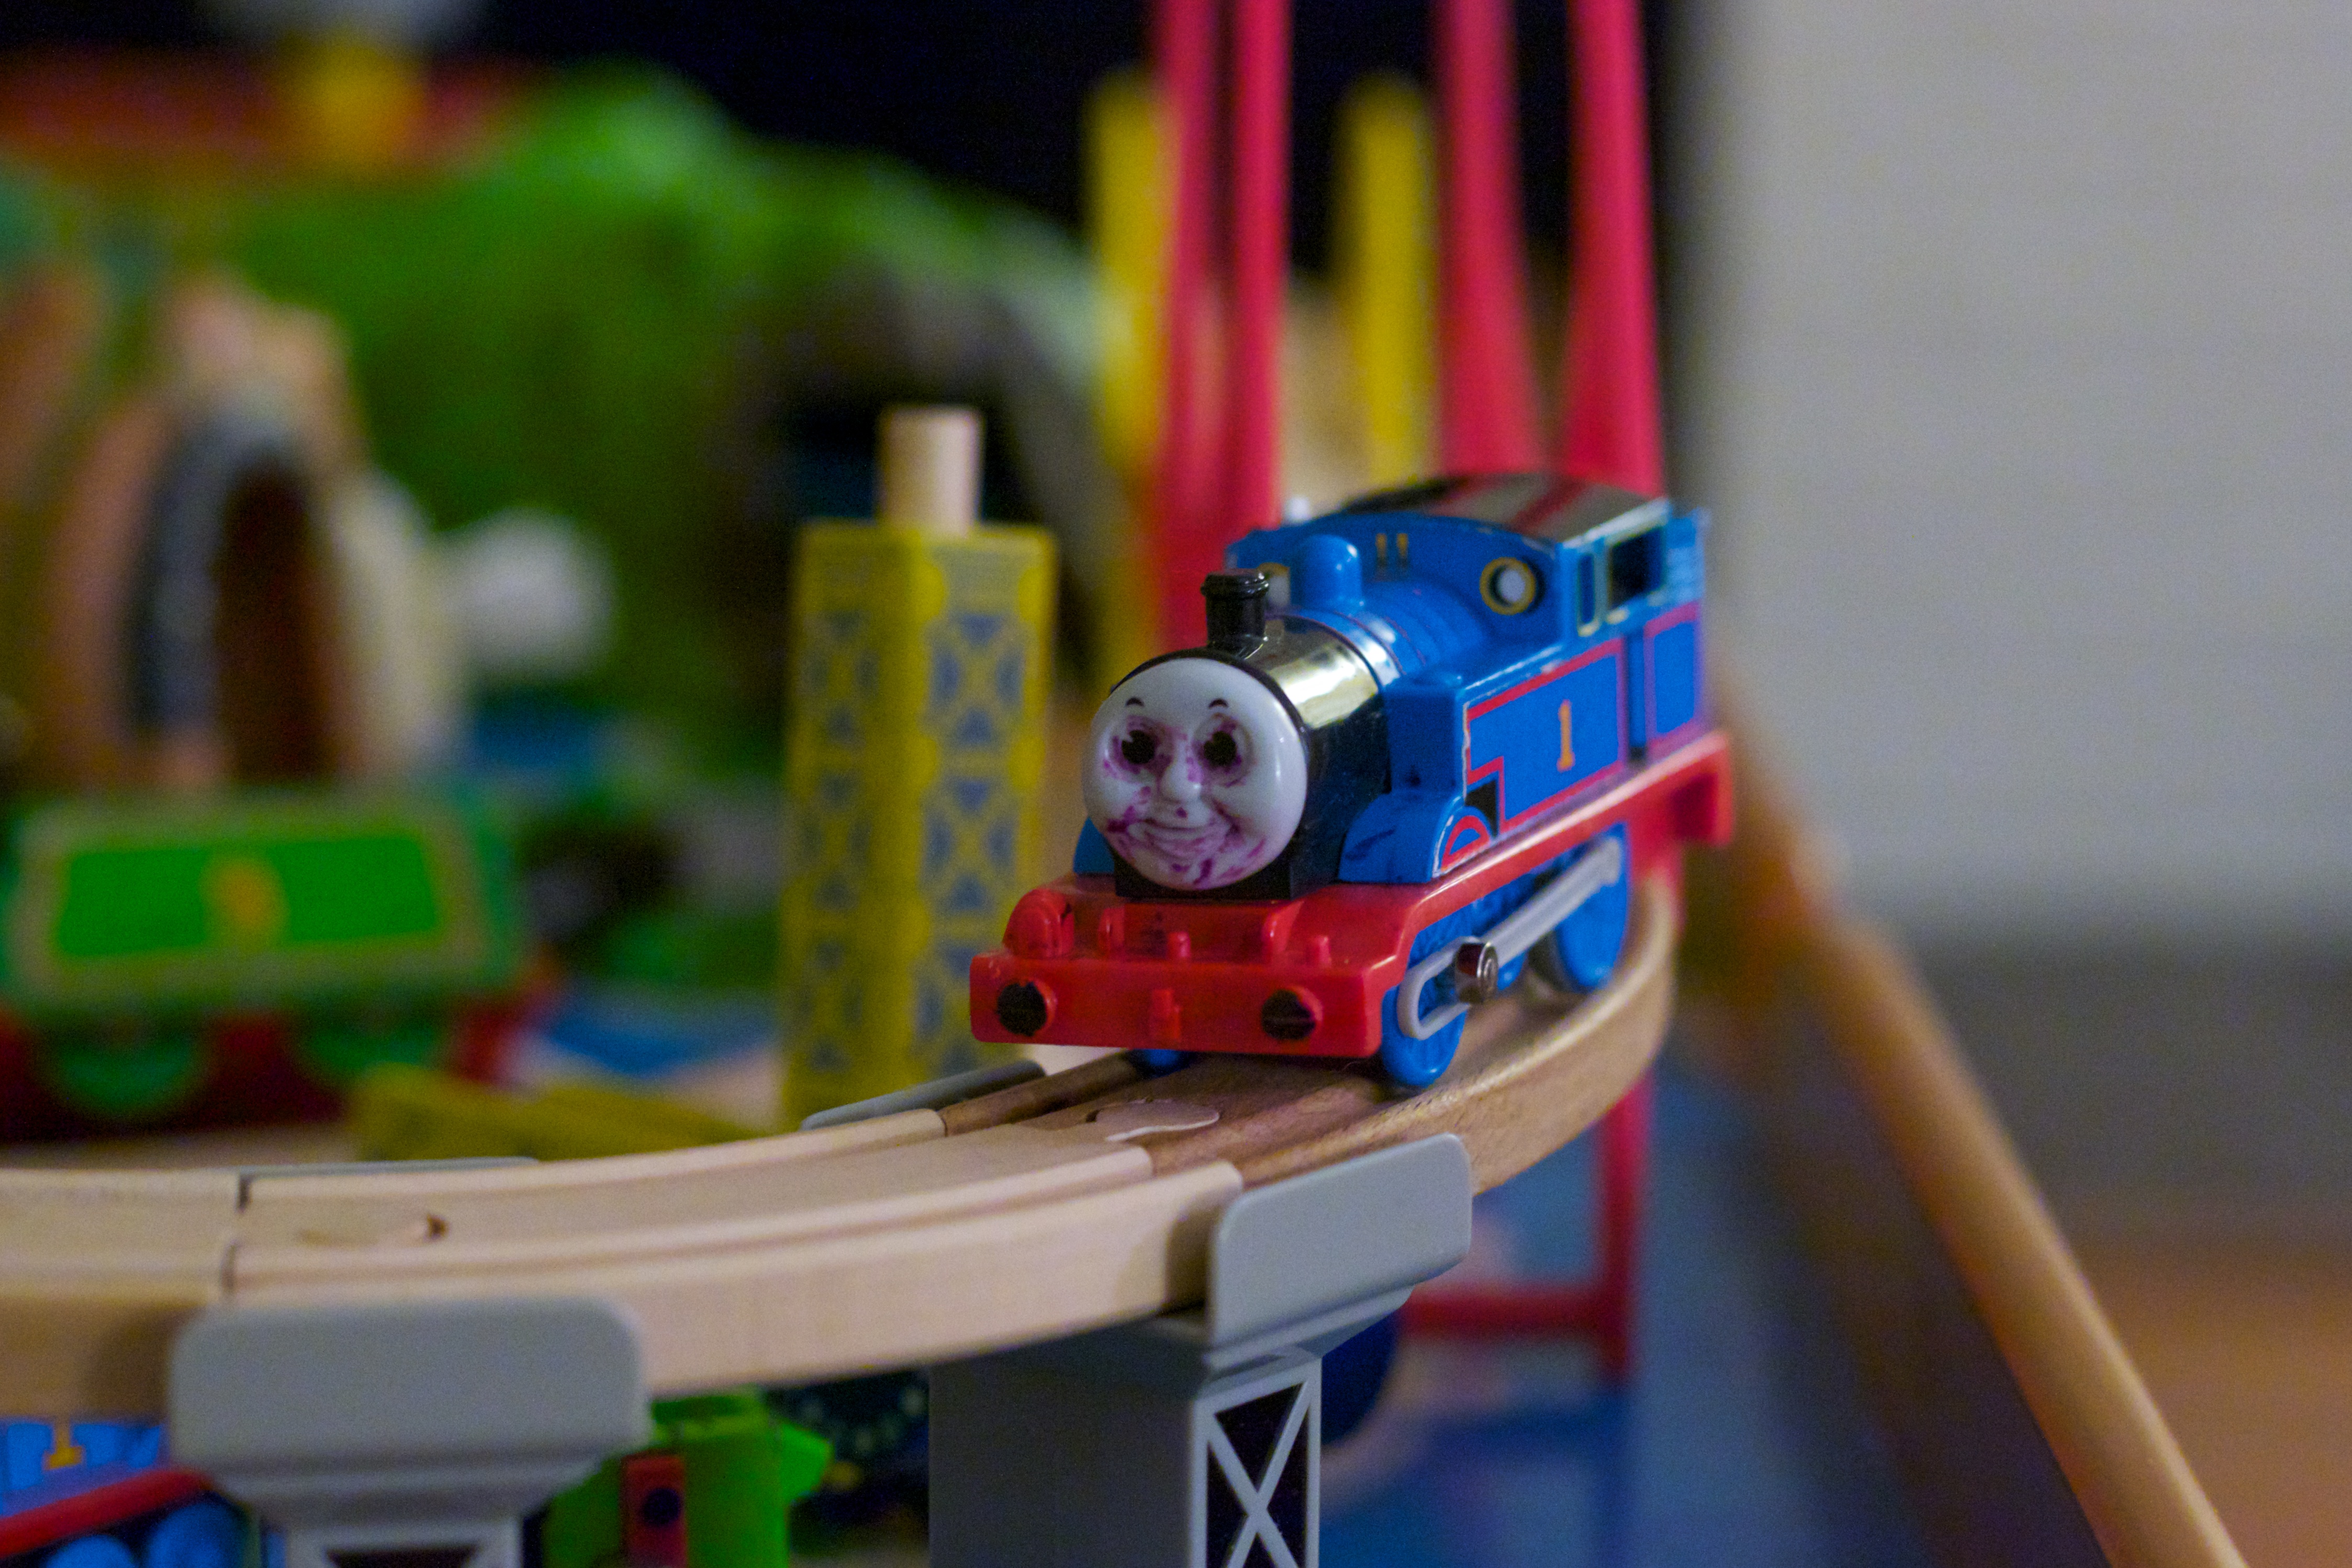
play, toy, lego